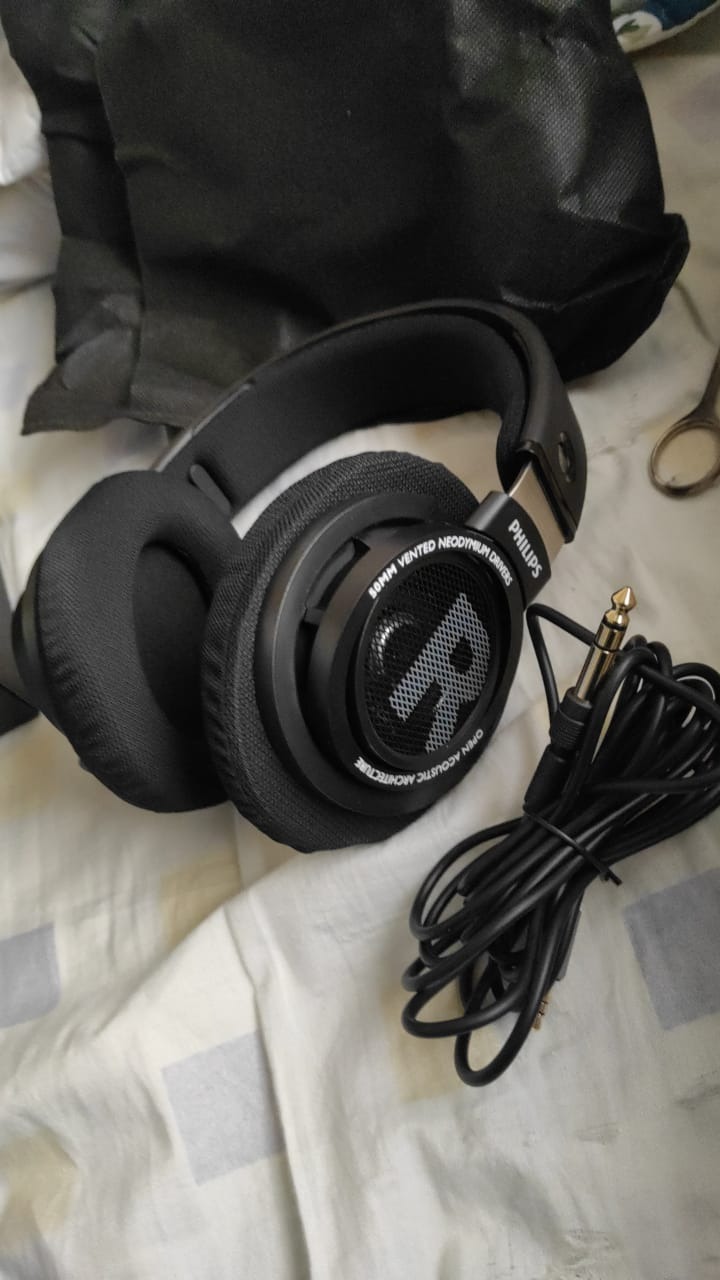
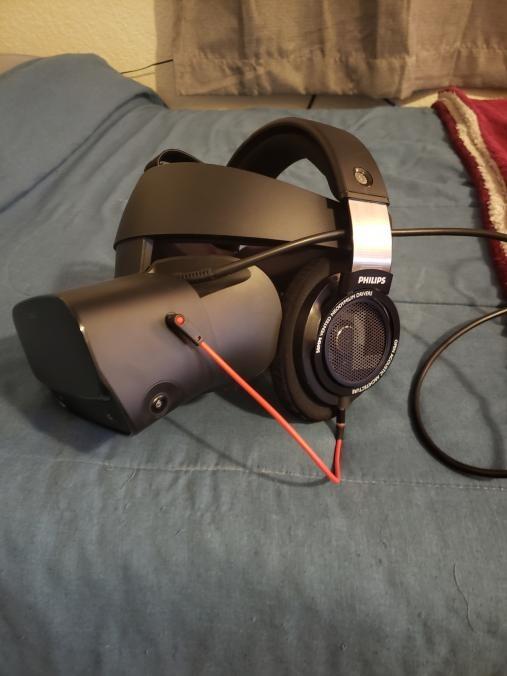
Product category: headphones
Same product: yes